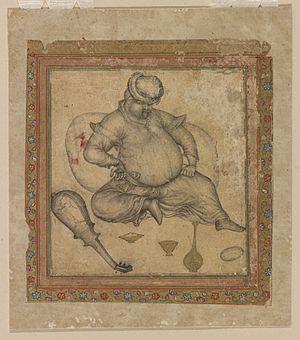
Basawan ou Basavan, était un peintre en miniature indienne de style Moghol Il était connu de ses contemporains comme un habile coloriste et un fin observateur de la nature humaine, ainsi que pour son usage du portrait dans les illustrations de l'Akbarnama, biographie officielle de l'empereur moghol Akbar, considéré comme une innovation dans l'art indien.